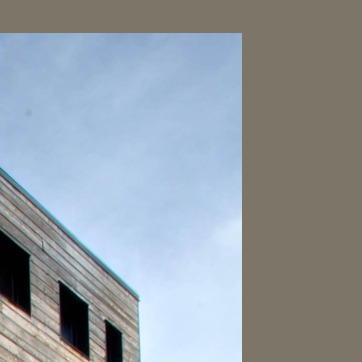
Material: sky